Brutal Assault

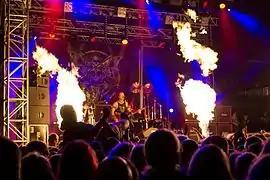
Venom performing as the headliner of the first day at the 2014 event.

The nineteenth annual festival was held from Wednesday 6 August to Saturday 9 August 2014. It was headlined by Slayer, Amon Amarth, Satyricon, Venom, Bring Me the Horizon, Children of Bodom, Devin Townsend and Down. Three bands were announced but eventually had to be cancelled: Strife, Arsonists Get All the Girls and Gorguts (who were instead announced for Brutal Assault 2015).